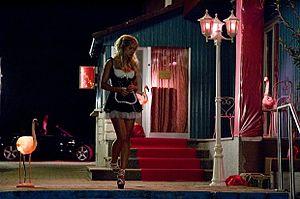
Nina-Friederike Gnädig est une actrice allemande.
Little Paris est un film allemand réalisé par Miriam Dehne, sorti en 2008.